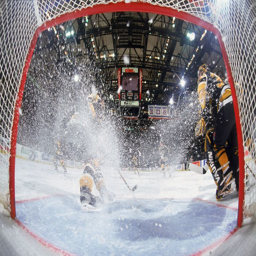
hockey players as seen through the goal